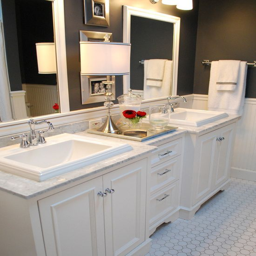
a small touch of colour will give the neutral tones of your bathrooms a new light .